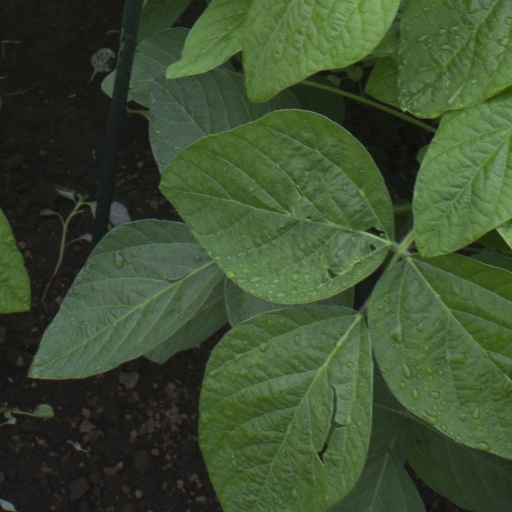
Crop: soybean